The Wrestler (2008 film)

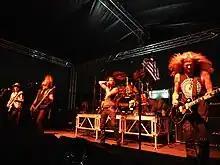
Unlike Aronofsky's previous films—which featured original scores by Clint Mansell—"The Wrestler" has a soundtrack of pre-recorded pop music, most of it glam metal acts such as Ratt.

Clint Mansell, the composer for Aronofsky's previous films, "π", "Requiem for a Dream", and "The Fountain", reprised his role as composer for "The Wrestler". Slash played the guitars on the score. A new Bruce Springsteen song, also titled "The Wrestler", plays over the film's closing credits. Springsteen wrote the song while on tour in Europe after receiving a letter and a copy of the script from Rourke.